Rusty crayfish

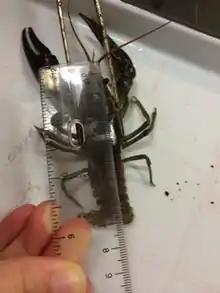
Measurement of a rusty crayfish

Adult rusty crayfish can reach 10 centimeters (4 inches) in length, although they reach maturity at about 4.4 cm (1.7 in), and can range in color from greenish grey, to reddish brown, They can be easily recognized by two "rusty", reddish colored spots on the sides of their back and their large front claws with black bands around the tips. Male rusty crayfish have small hook-like features on their first pair of hind legs that they use to hold onto a female while mating.